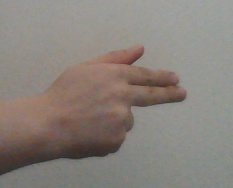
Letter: ghain